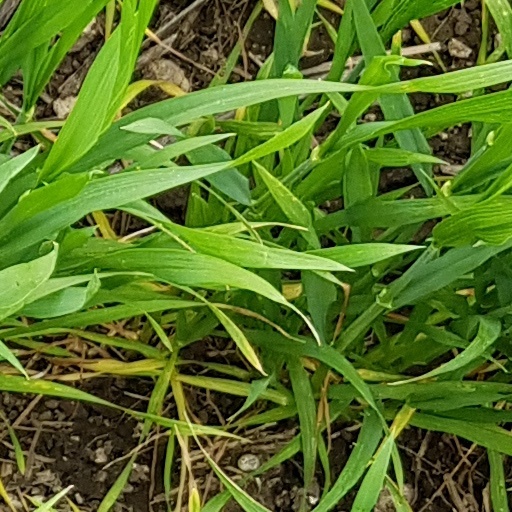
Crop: wheat